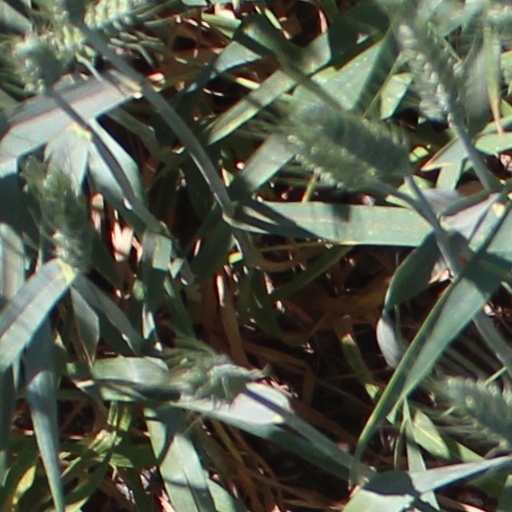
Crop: wheat